Gervase Paganell

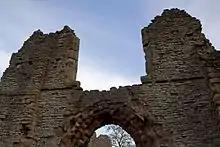
The ruins of Dudley Priory, founded by Gervase Paganell following the wishes of his father, Ralph

The first of the family of Paganell to hold Dudley Castle and the barony of Dudley was Fulke Paganell around the year 1100. Dudley Castle was originally a wooden Norman castle, built by Ansculf de Picquigny, a follower of William the Conqueror. At the time of the Domesday survey in 1086, the castle was in the possession of his son William fitz Ansculf together with manors in the Home counties and the English Midlands, which were rewards for services to the Conqueror. Dudley Castle was the caput of the feudal barony.